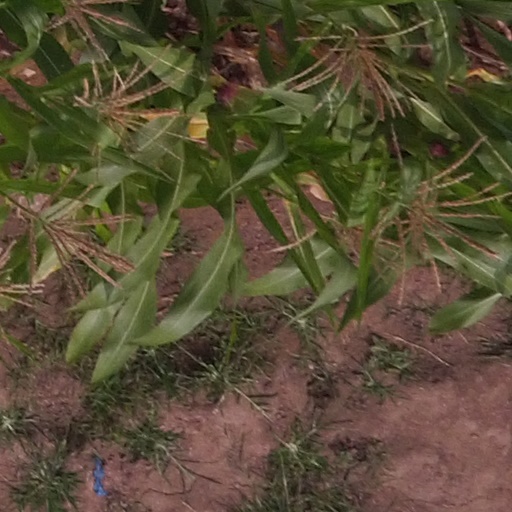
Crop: maize; corn